Oru Nalla Naal Paathu Solren

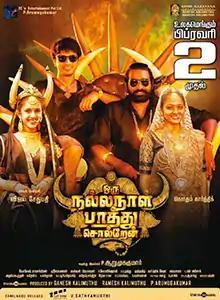
Theatrical Release Poster

Oru Nalla Naal Paathu Solren is a 2018 Indian Tamil-language black comedy film, written and directed by P. Arumuga Kumar. The film stars Vijay Sethupathi, Gautham Karthik, Gayathrie and Niharika Konidela. Viji Chandrasekhar, Ramesh Thilak, Daniel Annie Pope, and Rajkumar play supporting roles. The music was composed by Justin Prabhakaran with editing by R. Govindaraj and cinematography by Sree Saravanan. Production began in February 2017, and the film released on 2 February 2018, to unfavourable reviews.